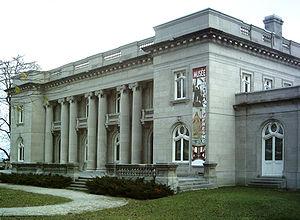
Le Château Dufresne, façade sur la rue Sherbrooke, à l'ouest du boulevard Pie IX, 4040 rue Sherbrooke Est, Montréal, Québec, Canada.
Cette liste des biens patrimoniaux de la région Montréal reprend les titres des articles du livre Les chemins de la mémoire. Ces biens patrimoniaux ont été reconnus par le Gouvernement du Québec.
Cet article recense les lieux patrimoniaux de Montréal inscrit au répertoire des lieux patrimoniaux du Canada, qu'ils soient de niveau provincial, fédéral ou municipal.